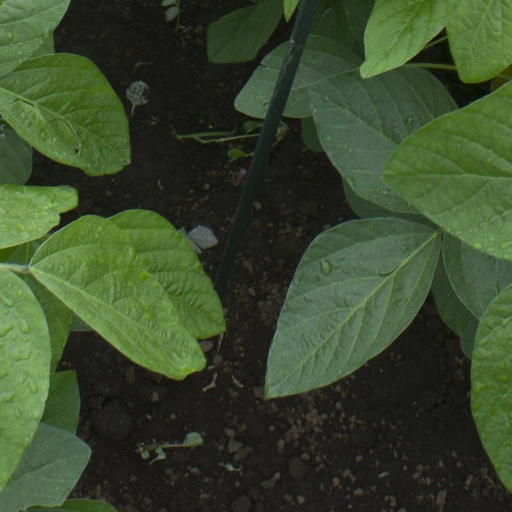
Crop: soybean